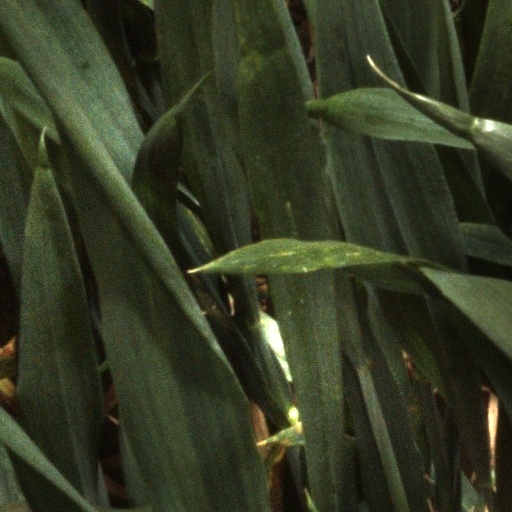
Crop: wheat